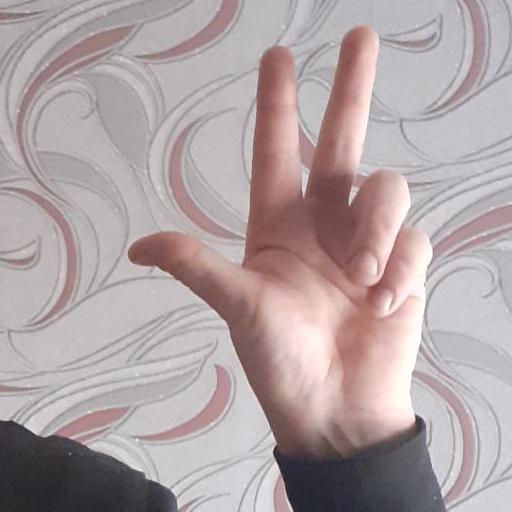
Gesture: three2